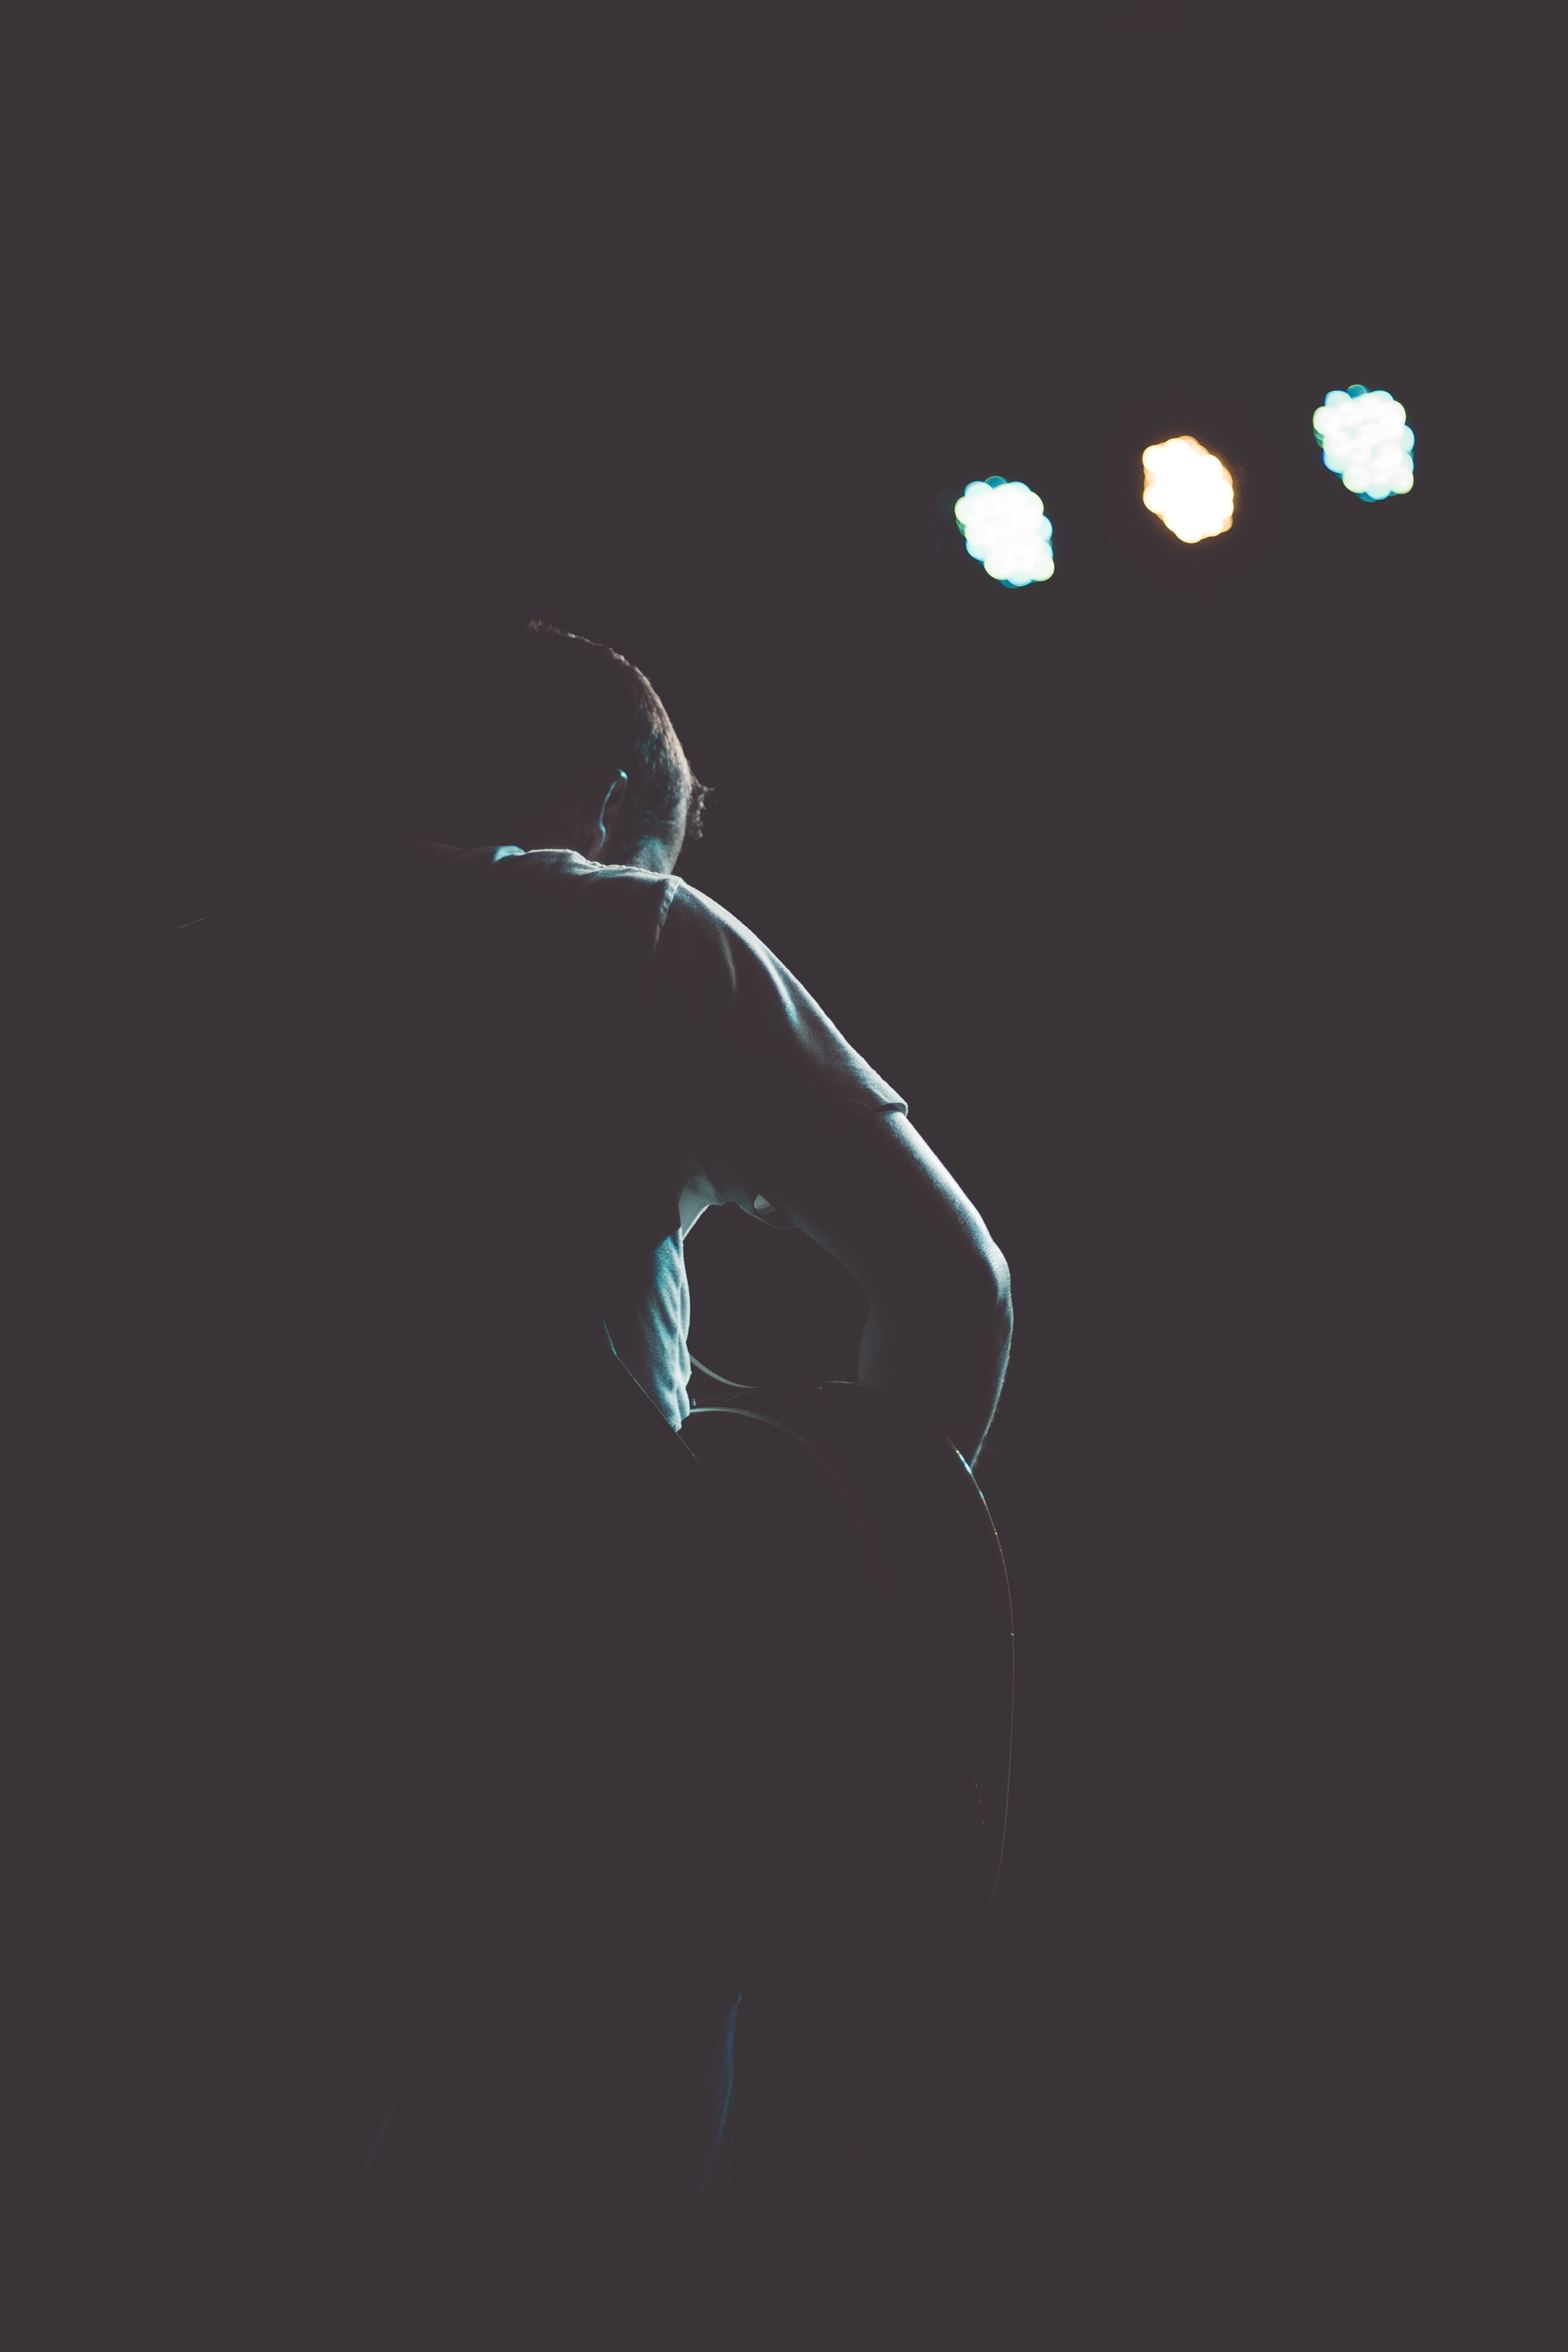
hand, man, rock, music, wing, play, guitar, male, concert, singer, band, line, young, instrument, artist, playing, performer, musician, black, player, guitar player, font, blues, pop, illustration, logo, musical, guitarist, adult, screenshot, rock music, rock concert, computer wallpaper